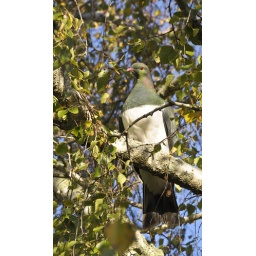
Native NZ wood pigeon in silver birch tree